1992 Australian Touring Car Championship

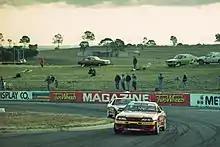
Mark Skaife leads teammate Jim Richards at the Oran Park round, on his way to securing the 1992 Australian Touring Car Championship.

The 1992 Australian Touring Car Championship was an Australian motor racing competition for Group 3A Touring Cars, commonly known as Group A cars. It was sanctioned by the Confederation of Australian Motor Sport as an Australian National Title. The championship began on 23 February at Amaroo Park Raceway and ended on 21 June at Oran Park Raceway after nine rounds. It was the 33rd running of the Australian Touring Car Championship.